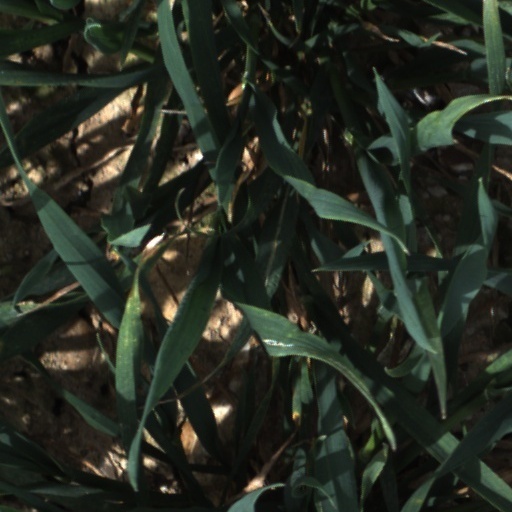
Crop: wheat